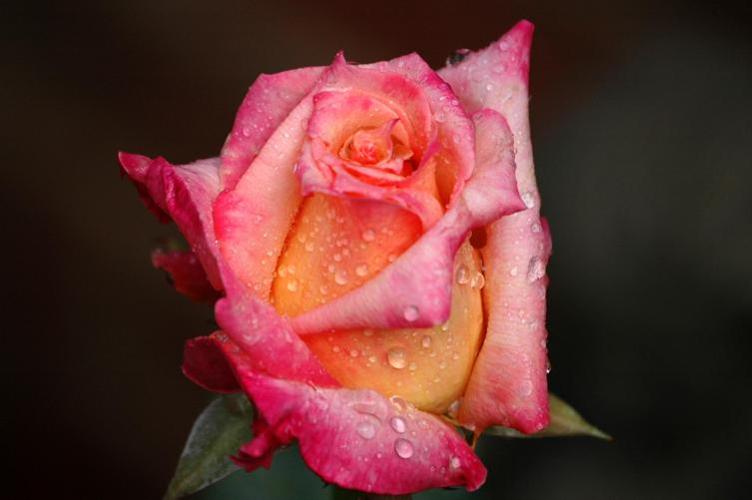
Label: rose